Peace River Country

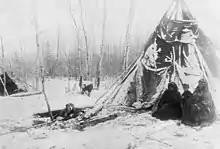
Dane-zaa (Beaver) tipi in winter near Peace River, Alberta, 1899

The first European to explore the area was Sir Alexander MacKenzie, who travelled down the Peace in 1789 and eventually reached the Mackenzie River and the Arctic Ocean. In 1793 he used the same route to reach the Pacific Ocean. Subsequently, the region saw a surge in the fur trade, with forts built along the river from Fort Vermilion to Hudson's Hope.